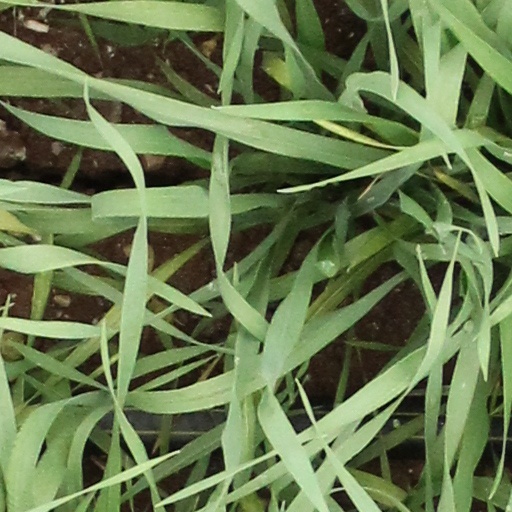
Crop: wheat